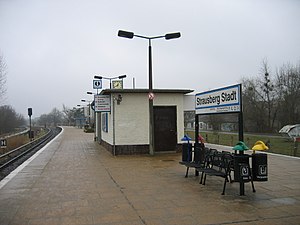
Strausberg / Billede
Strausberg er en by i Landkreis Märkisch-Oderland i den tyske delstat Brandenburg.